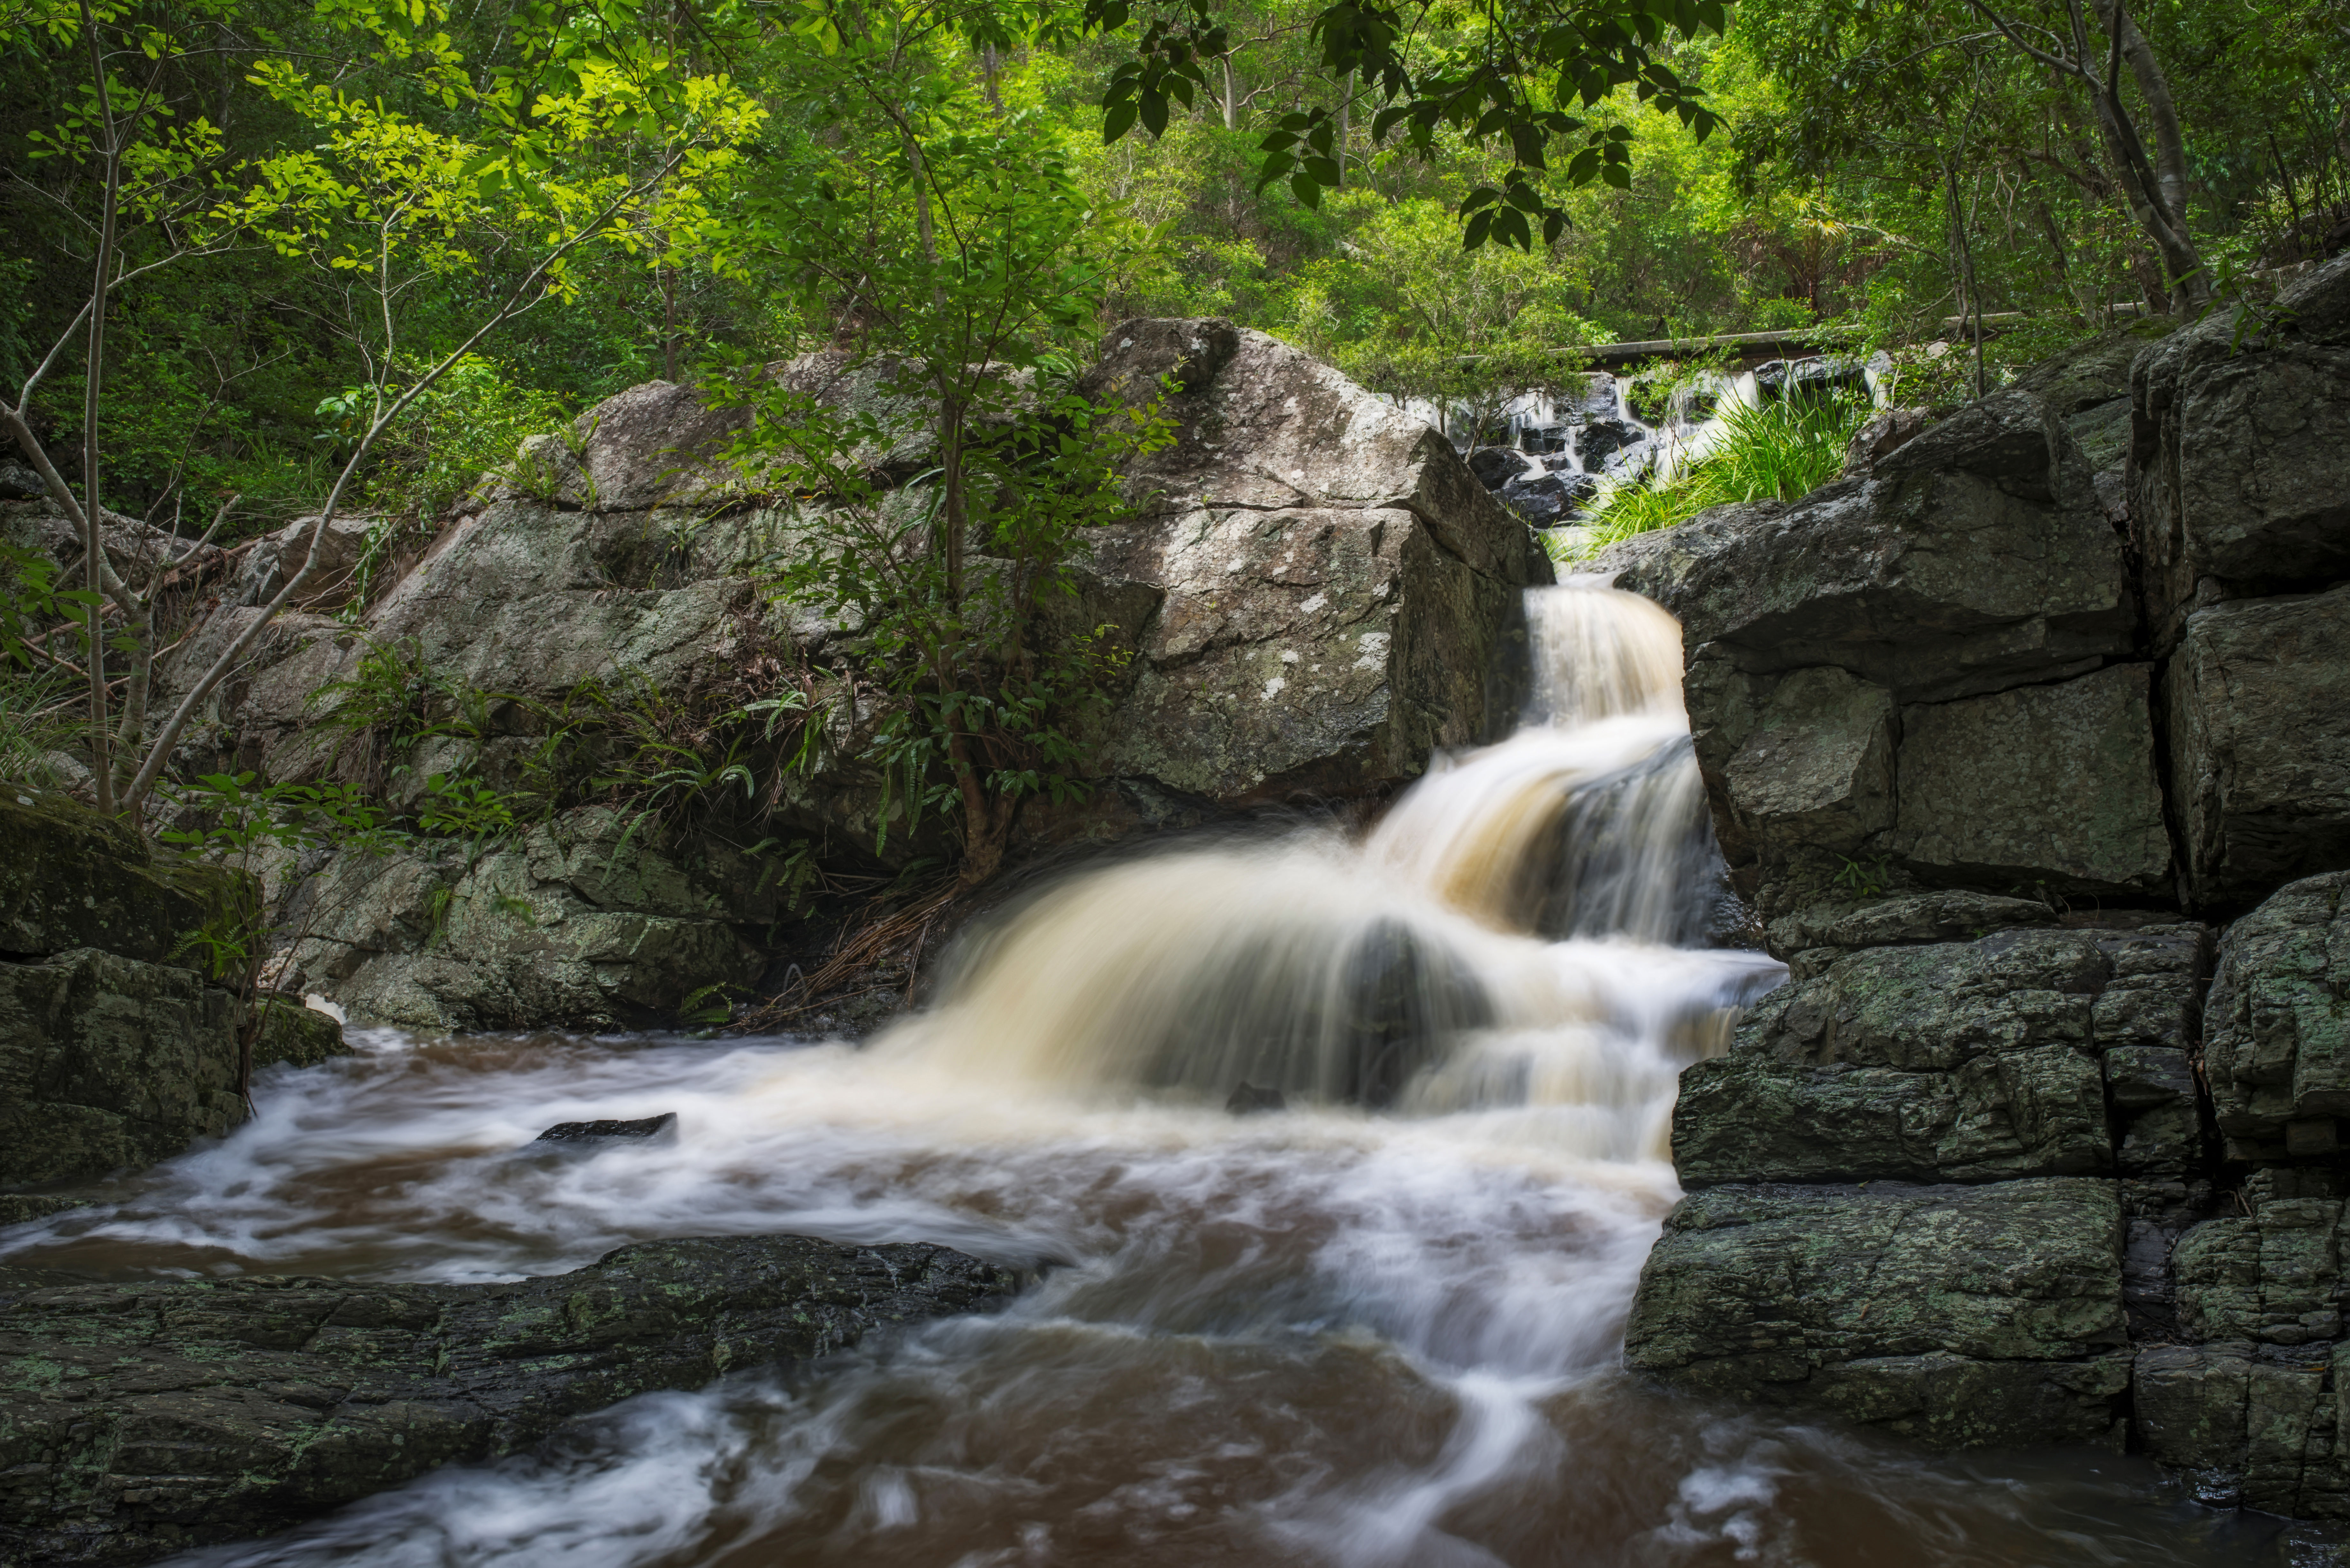
water, nature, forest, rock, waterfall, creek, running, river, stream, jungle, autumn, rapid, nikon, body of water, cool image, rainforest, falls, wasserfall, coot, queensland, i, water feature, d800, watercourse, brisbane, slaughter, jc, tha, coottha, mounth